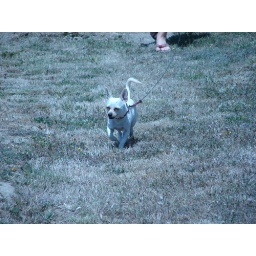
Myrtle point crater lake real estate houses in Oregon 2007 052